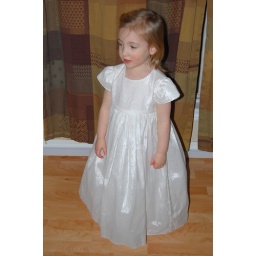
Emma modeling the dress she will be wearing as the flower girl in an up-coming wedding.